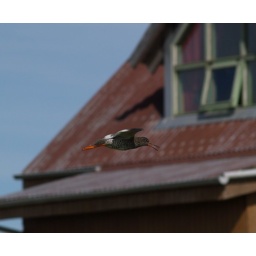
Flying by my window at our summer house